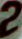
Number: 2